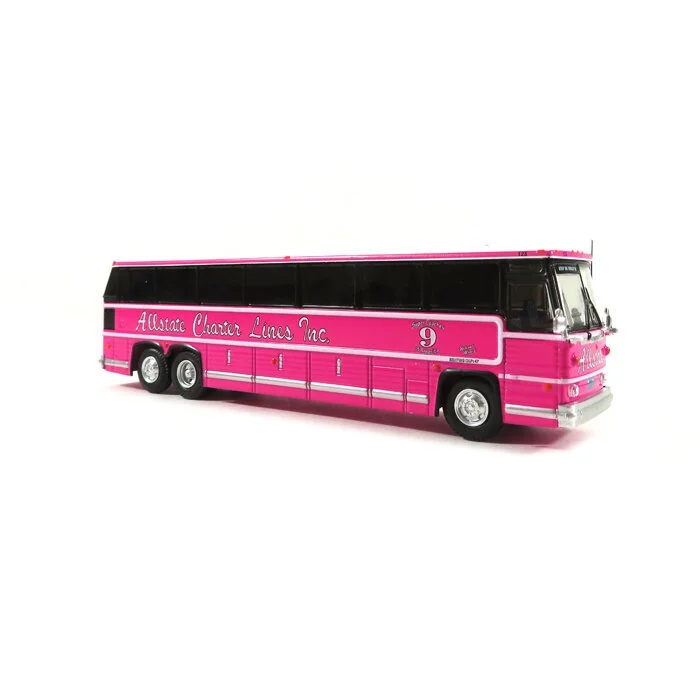
Iconic Replicas 870272 MCI MC-9 Motorcoach 1984 All State Charter Lines 1st MC-9 Off the Line, 1:87 Scale
Brand: Iconic Replicas
Iconic Replicas 870272 MCI MC-9 Motorcoach 1984 All State Charter Lines First MC-9 Off the Production Line 1:87 Scale
Category: Arts & Entertainment > Hobbies & Creative Arts > Collectibles > Scale Models > Buses